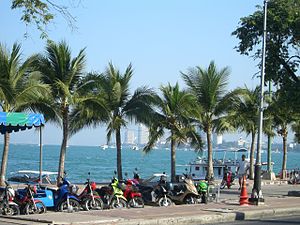
Pattaya
Pattaya strand
Pattaya er en by i provinsen Chonburi i det østlige Thailand. Byens indbyggertal er 101.378. Pattaya er en kystby og ligger ud mod Siambugten. Flere andre byer ligger tæt ved, blandt andet Bang Lamung